Voskepar

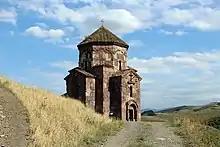
Holy Mother of God Church of Voskepar

Voskepar was founded in the 6th century. The village contains the 7th-century Armenian Holy Mother of God Church.